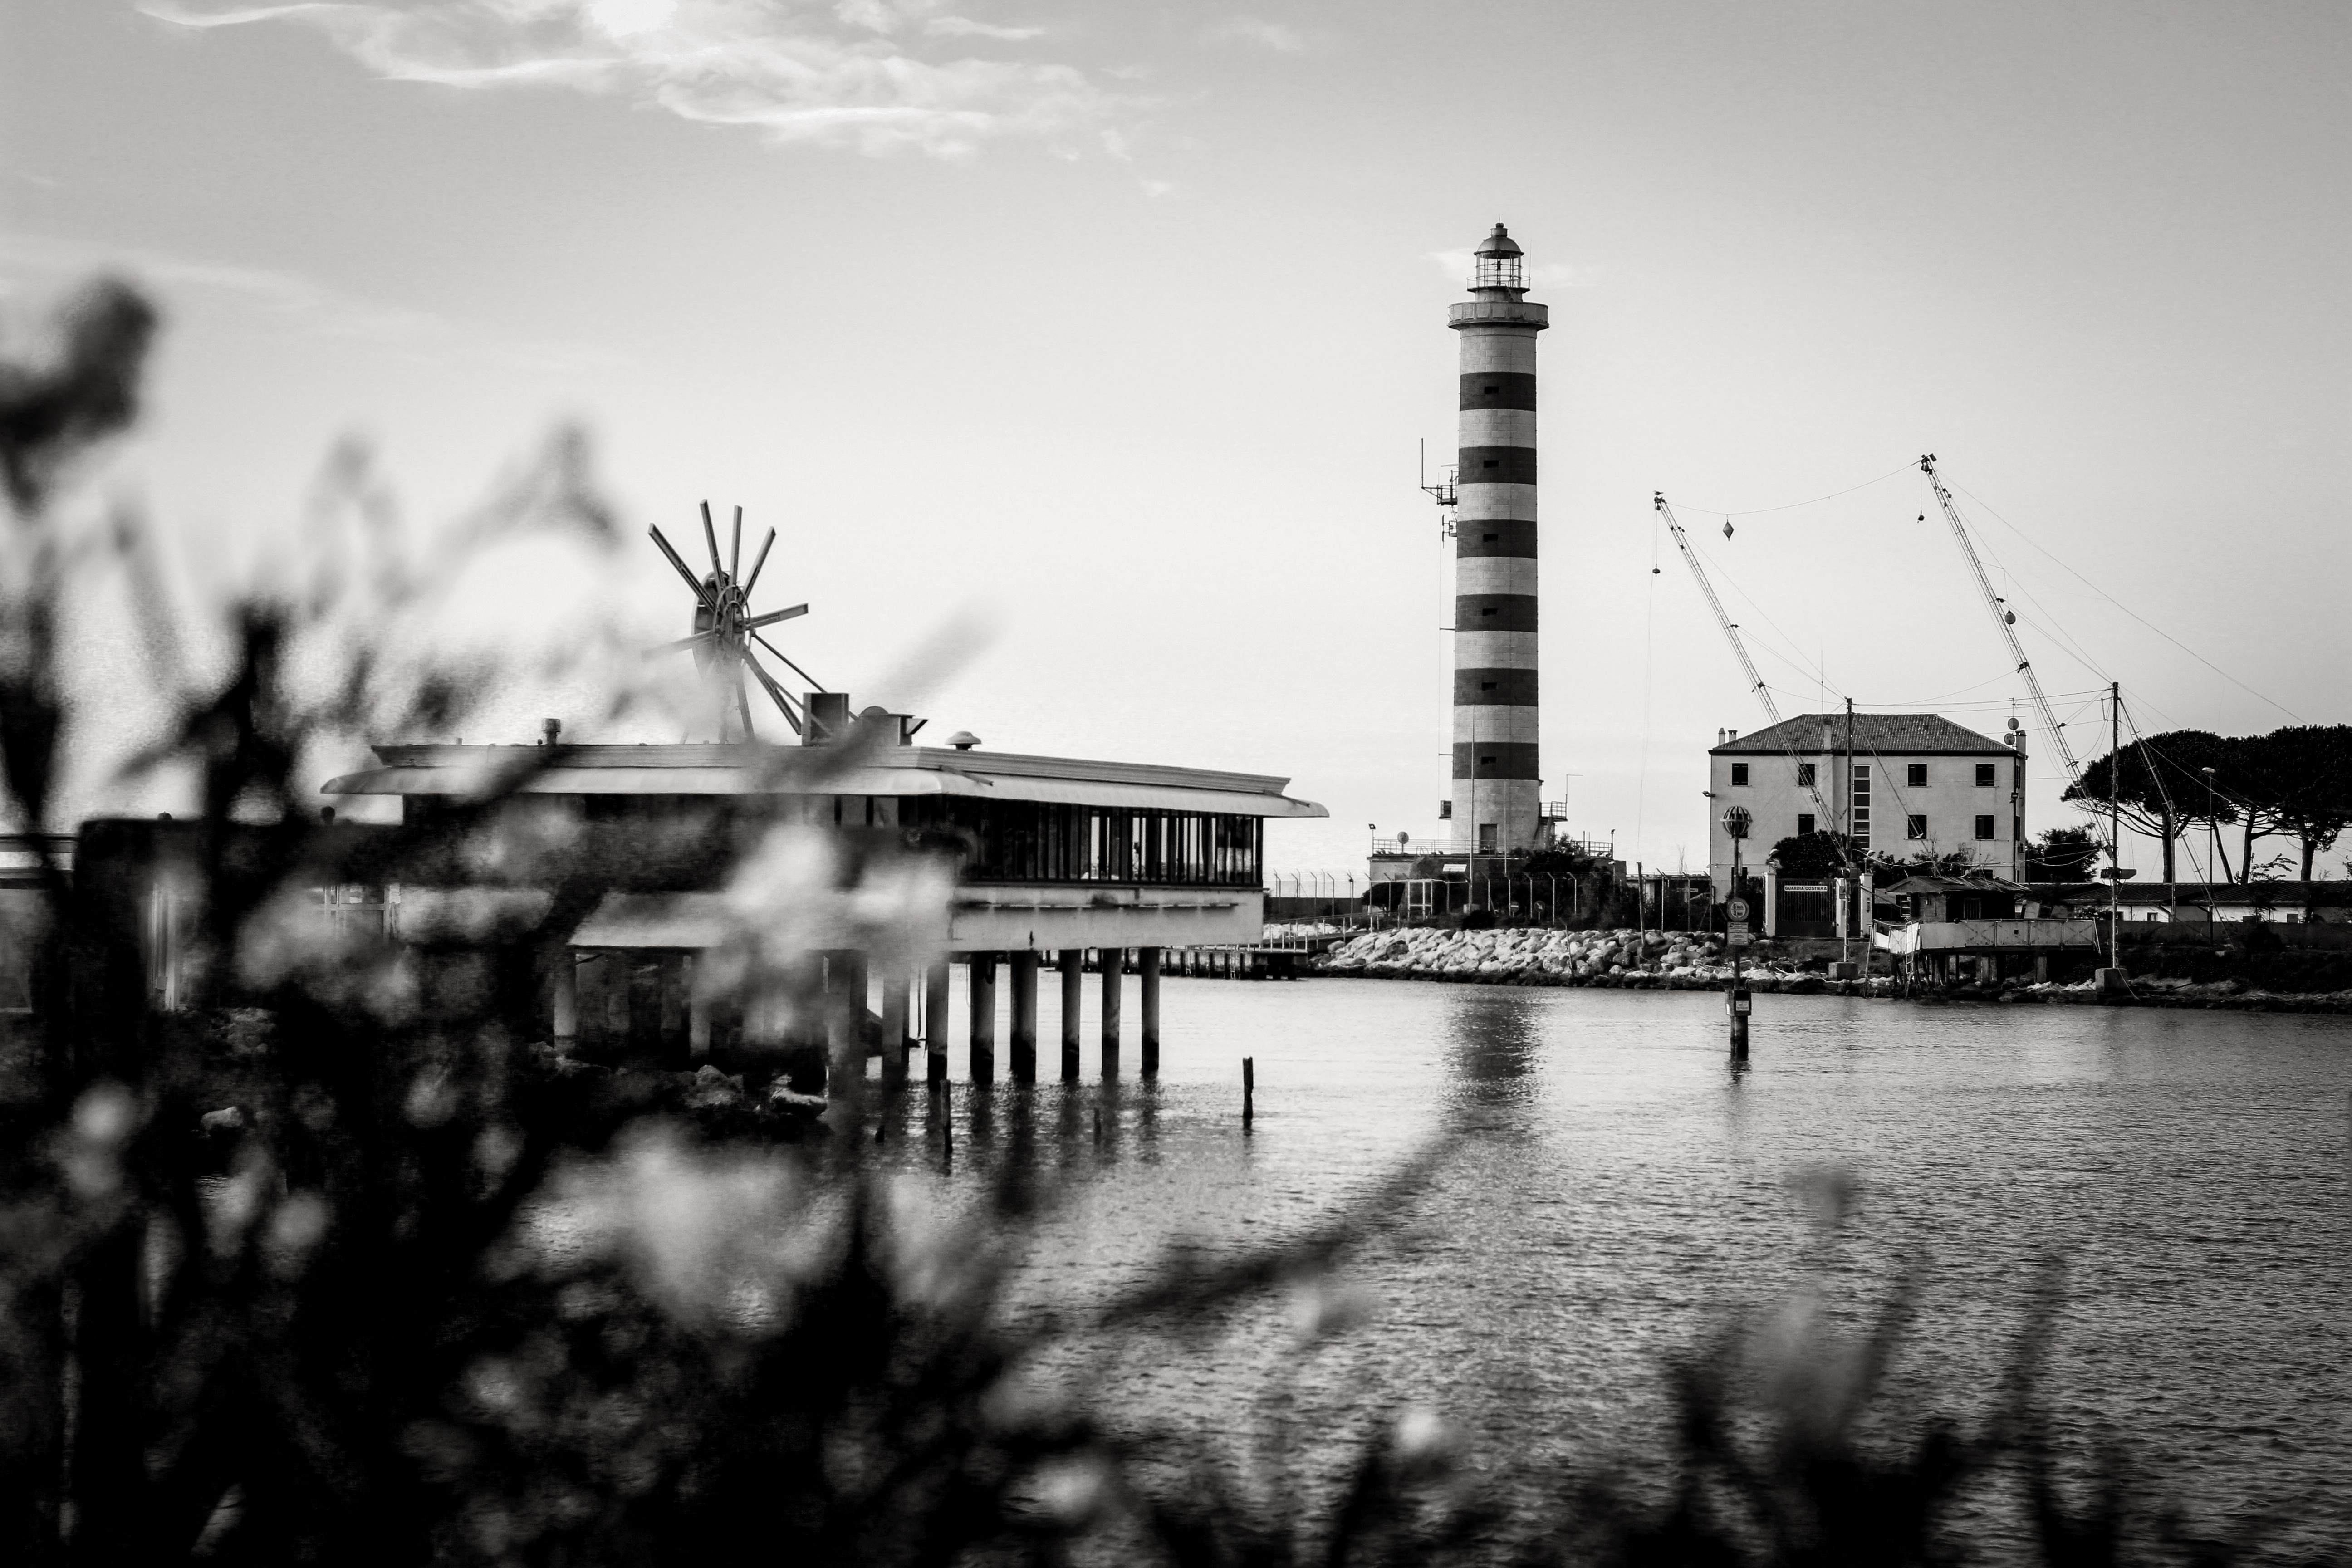
landscape, sea, black and white, lighthouse, white, skyline, photography, morning, city, river, cityscape, summer, evening, reflection, black, monochrome, mouth, nero, shades, jesolo, urban area, monochrome photography